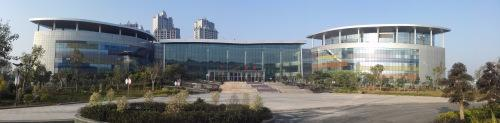
地标名称：南宁博物馆
所在城市：南宁市·良庆区